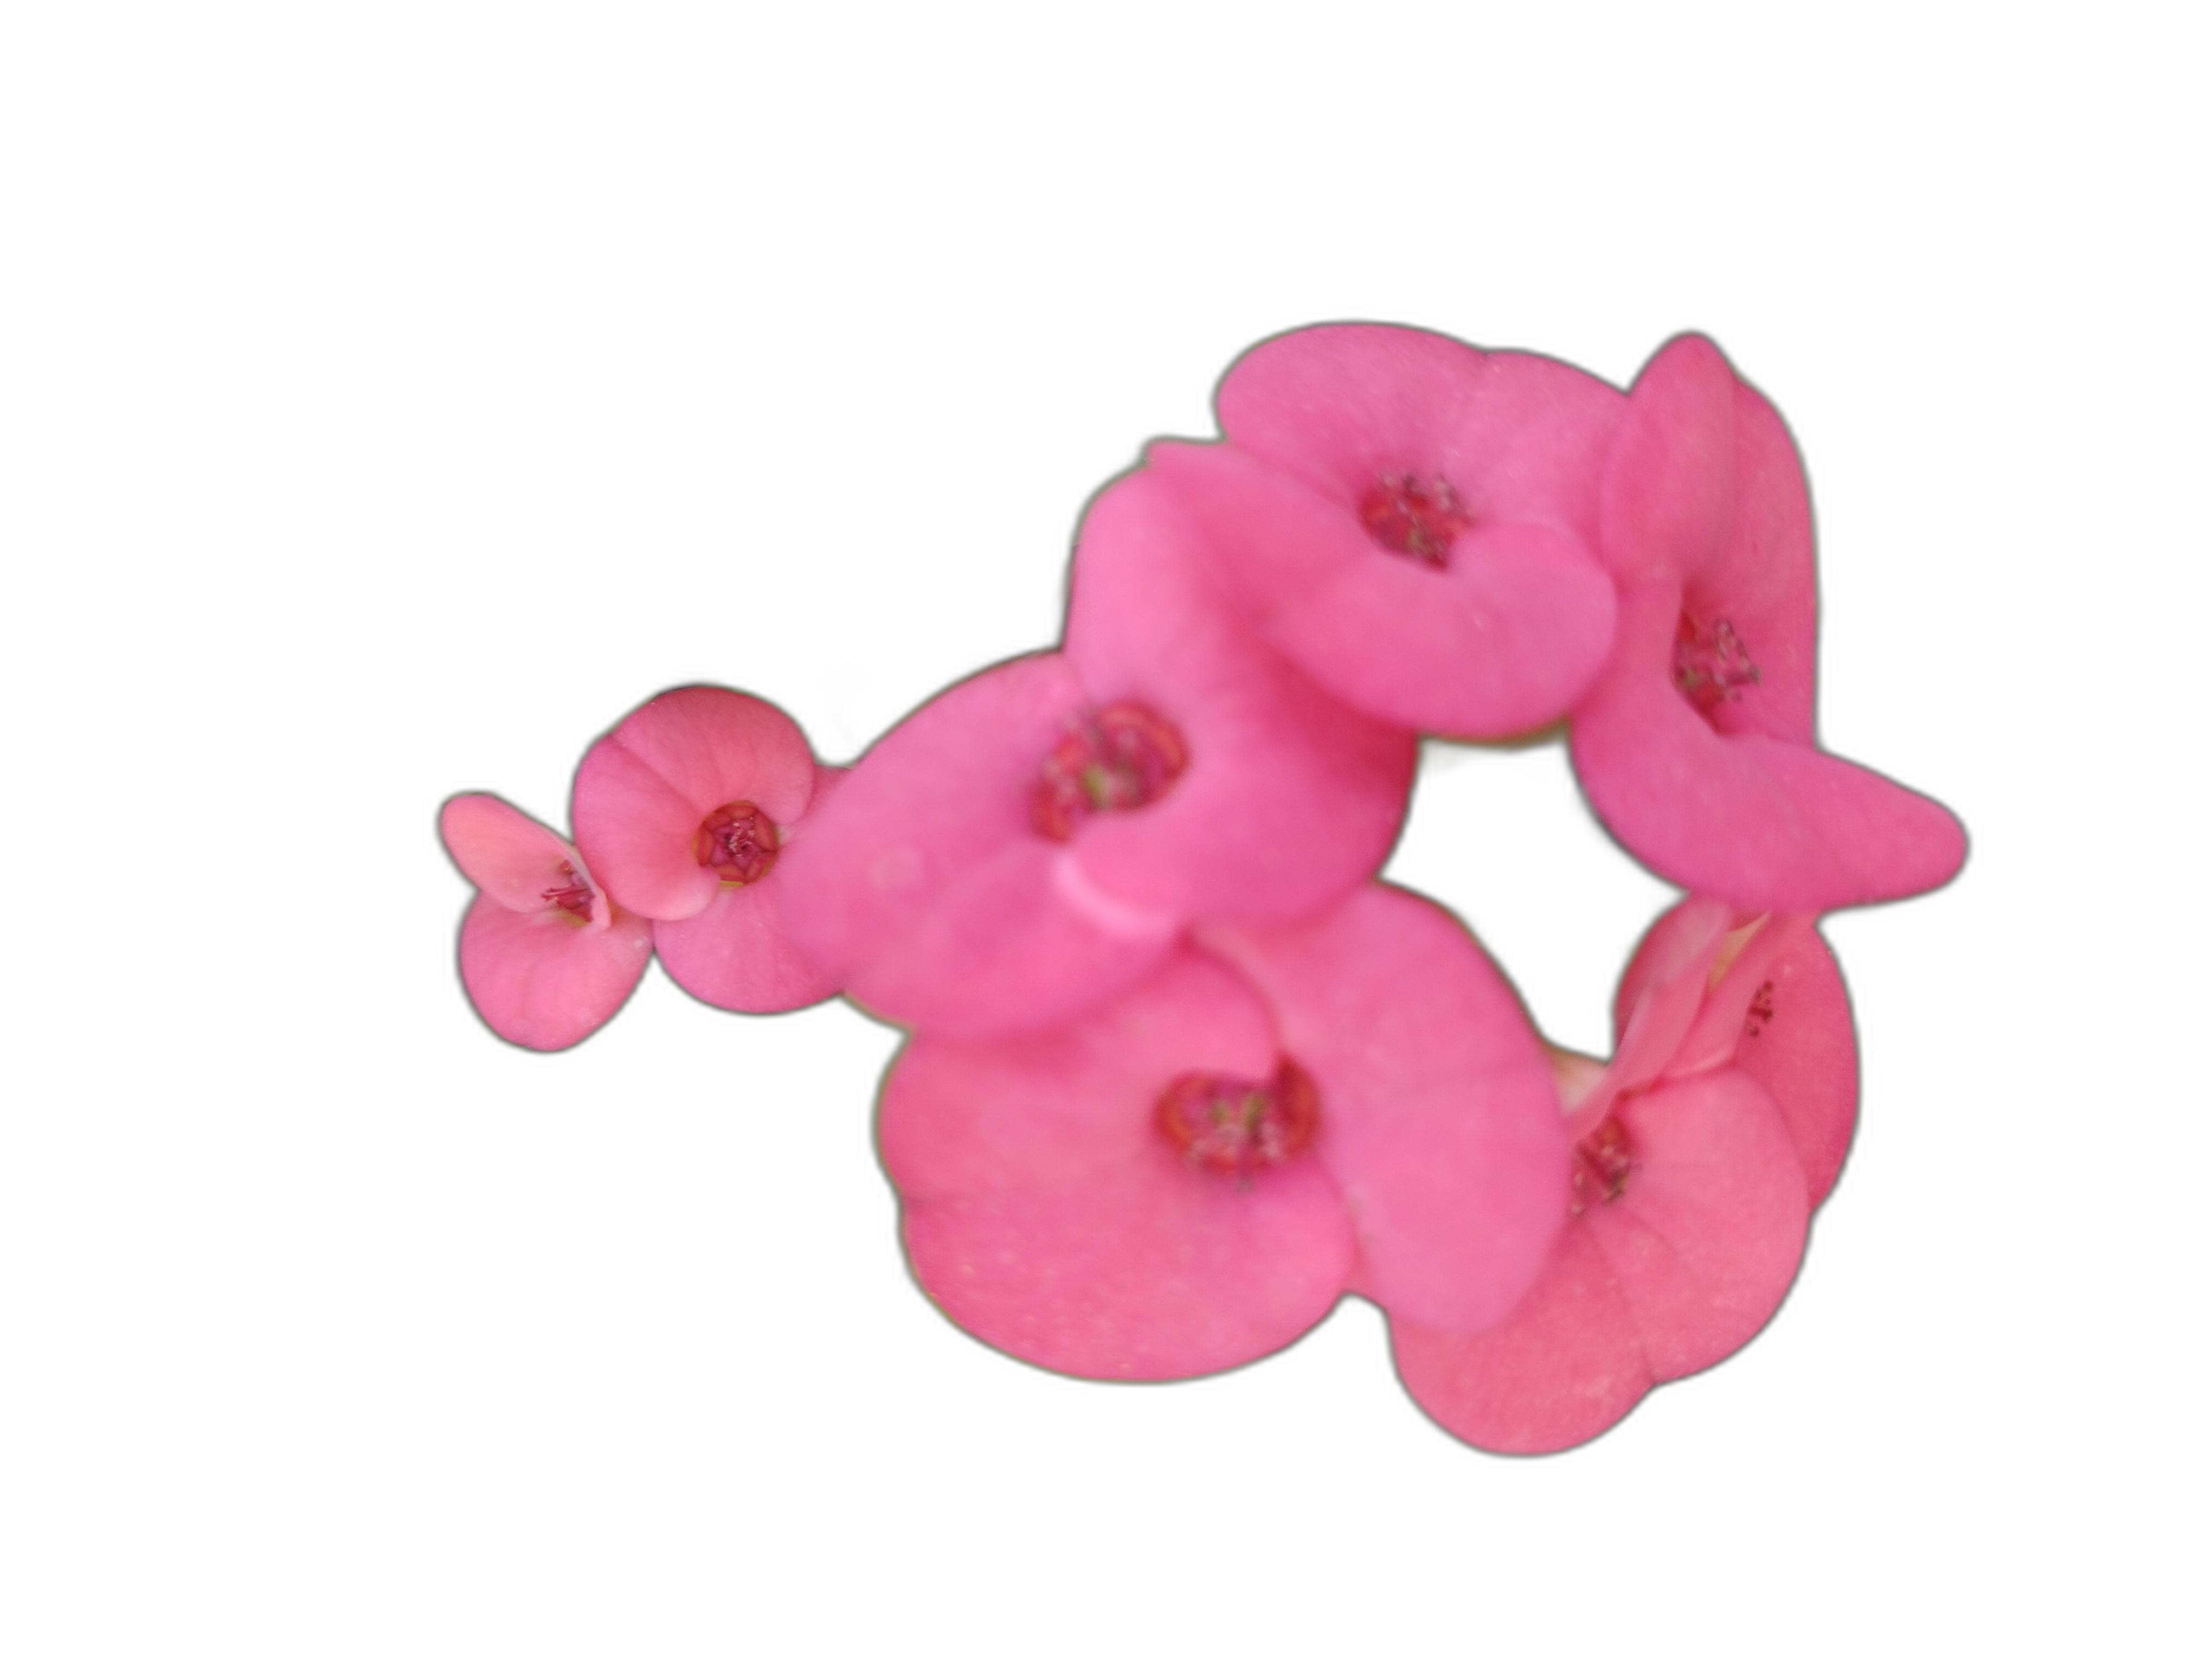
Label: Crown of thorns